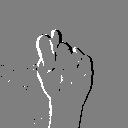
ASL letter: t